Matt Young (outfielder)

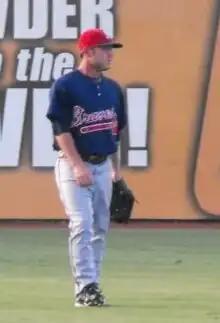
Young with the Mississippi Braves in 2009

Matthew Earl Young (born October 3, 1982) is an American former professional baseball outfielder. He played in Major League Baseball (MLB) for the Atlanta Braves and Detroit Tigers. Prior to playing professionally, Young attended Plano East Senior High School and the University of New Mexico.